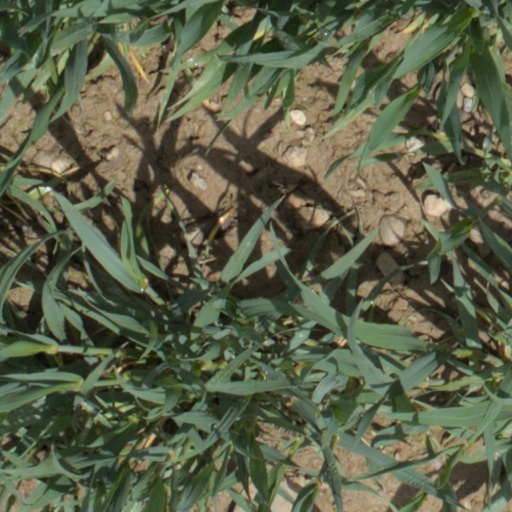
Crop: wheat